Cincinnati

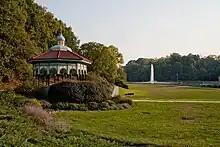
The Spring House Gazebo at Eden Park in Walnut Hills

Professional theatre has operated in Cincinnati since at least as early as the 1800s. Among the professional companies based in the city are Ensemble Theatre Cincinnati, Cincinnati Shakespeare Company, the Know Theatre of Cincinnati, Stage First Cincinnati, Cincinnati Public Theatre, Cincinnati Opera, The Performance Gallery and Clear Stage Cincinnati. The city is also home to Cincinnati Playhouse in the Park, which hosts regional premieres, and the Aronoff Center, which hosts touring Broadway shows each year via Broadway Across America. The city has community theatres, such as the Cincinnati Young People's Theatre, Cincinnati Music Theatre, and the Showboat Majestic (which is the last surviving showboat in the United States and possibly the world), and the Mariemont Players.